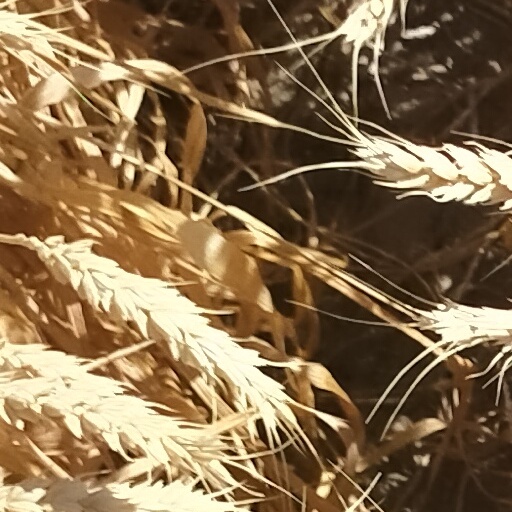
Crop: wheat